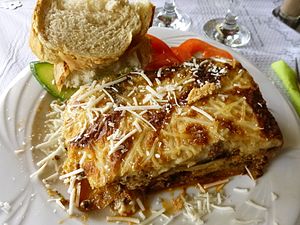
Musaka / Forberedelse / Grækenland
En typisk ret græsk mousaka
Musaka eller mousaka er en aubergine- eller kartoffel-baserede madret, der ofte inkluderer hakkekød. Retten stammer fra Levanten og er særligt udbredt i Mellemøsten og Balkan med mange lokale og regionale variationer.